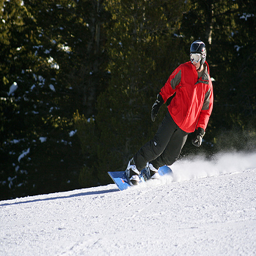
A man riding a snowboard down a snow covered slope.
A person on a snowboard in the snow.
A snowboarder snowboarding down a hillside lined with trees.
a person riding a snow board on a snowy surface
A person snowboarding down a mountain side trail